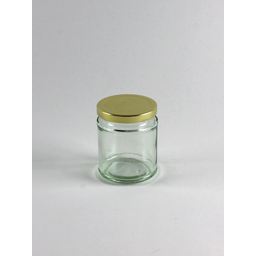
Label: glass